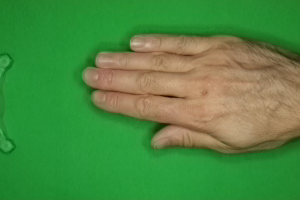
Label: paper